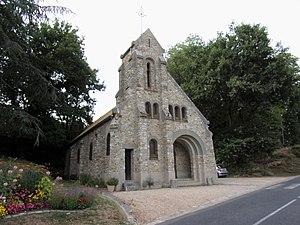
Église Saint-Martin de Souzy-la-Briche
Souzy-la-Briche est une commune française située à quarante kilomètres au sud-ouest de Paris dans le département de l'Essonne en région Île-de-France.